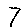
Label: 7